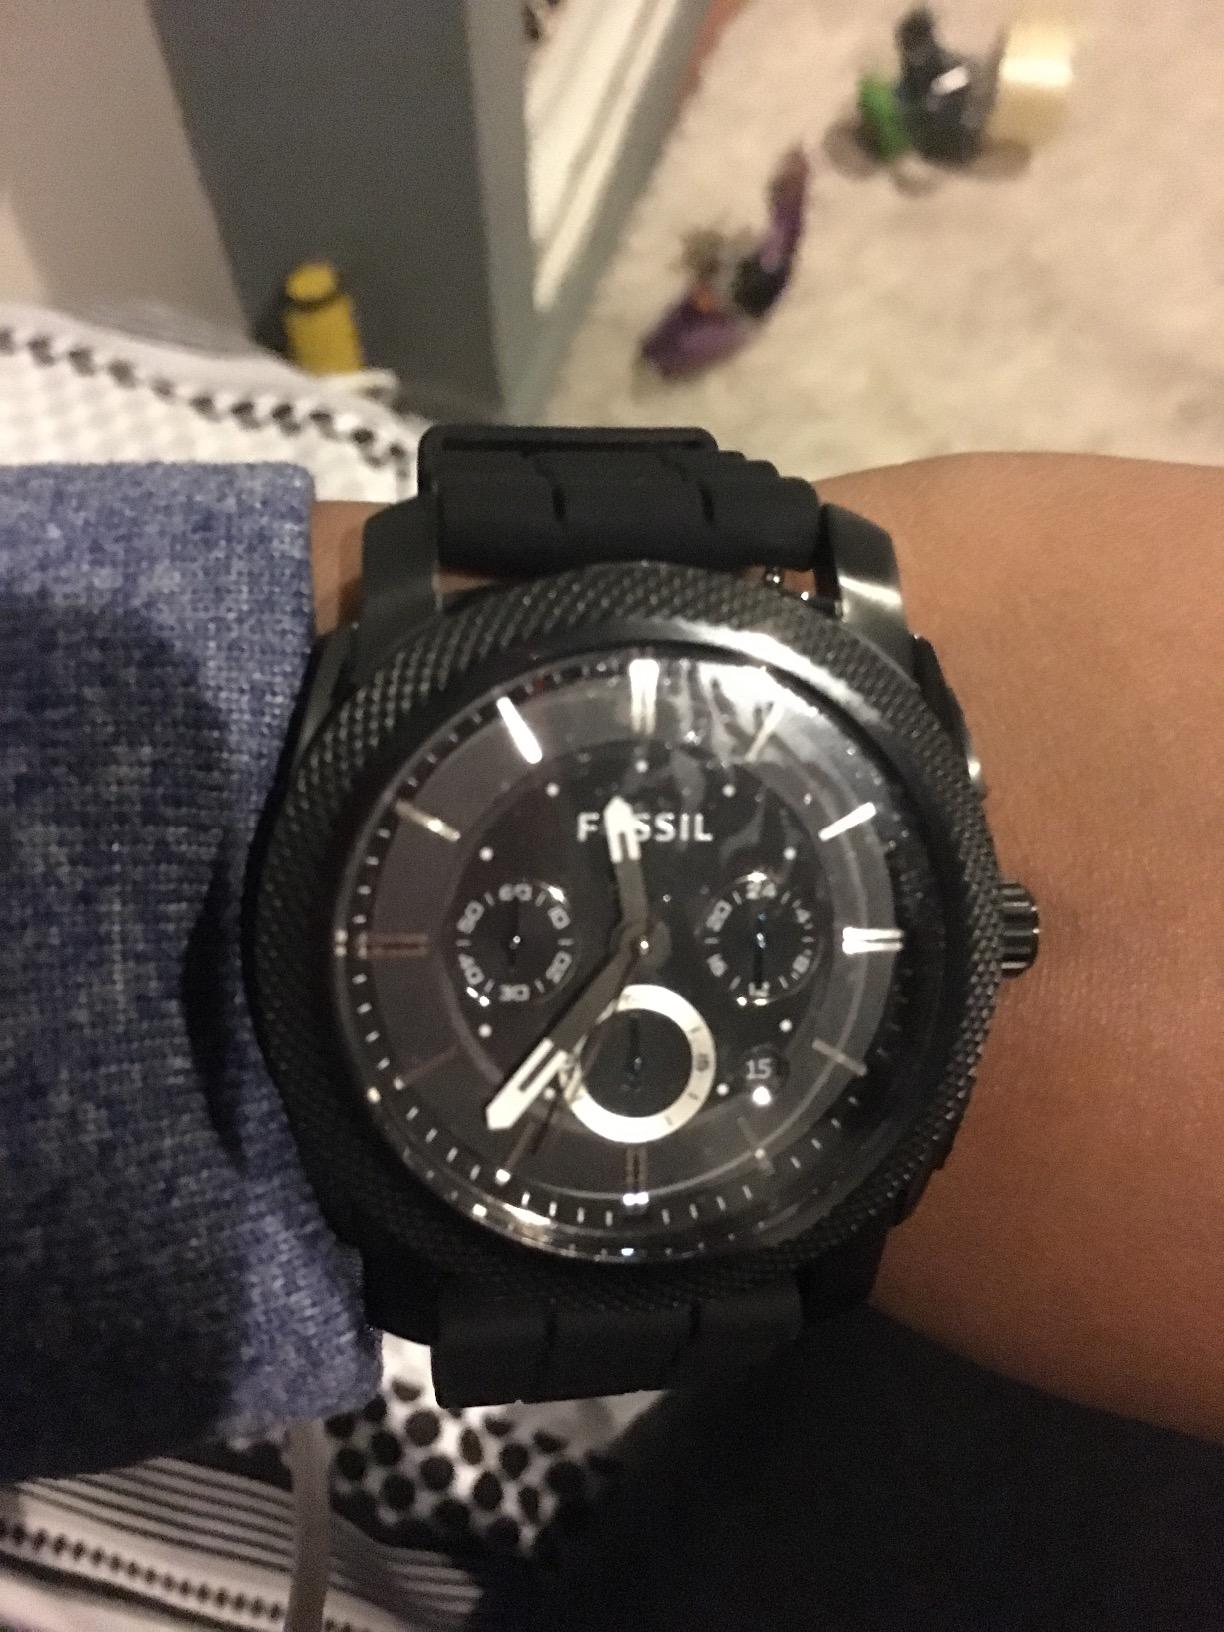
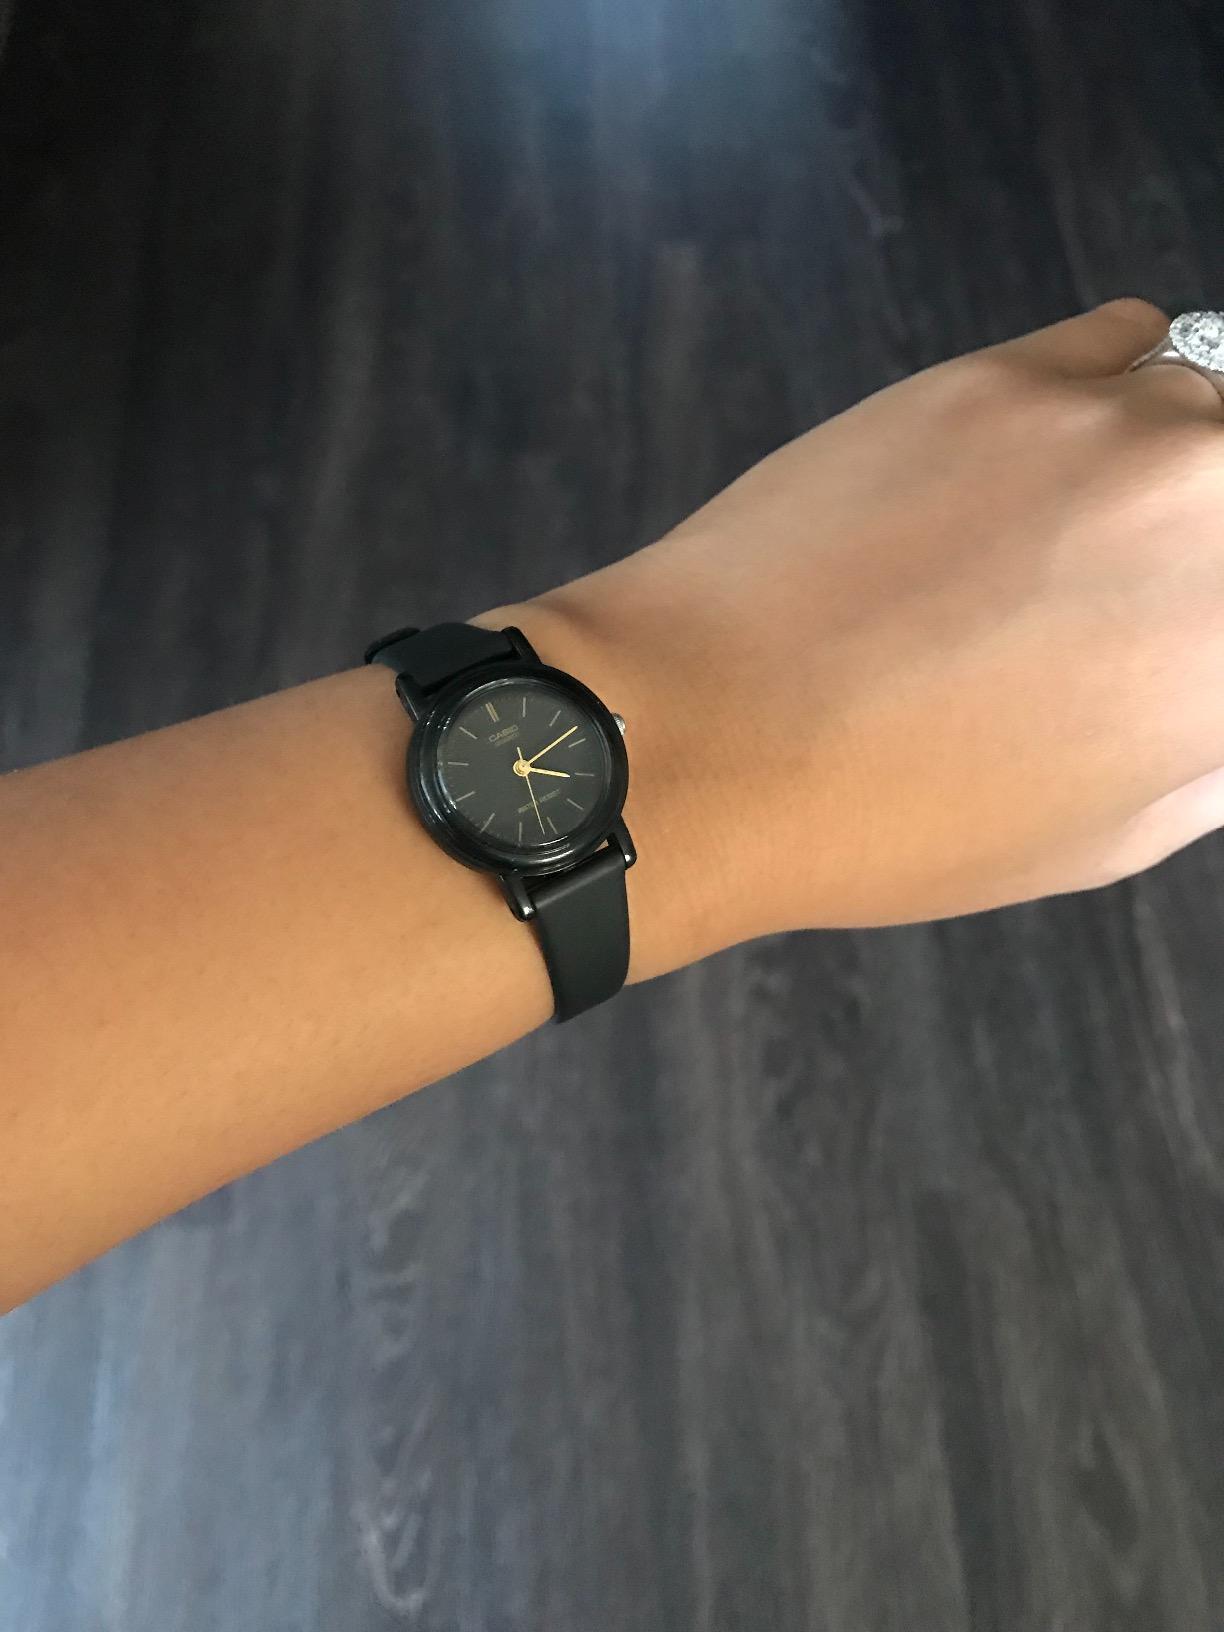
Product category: accessories_watch
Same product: no